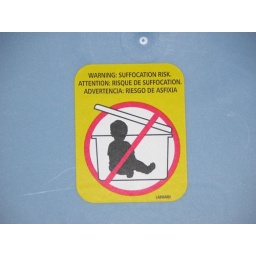
A clear warning - do not store baby in plastic tub